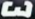
Number: 3